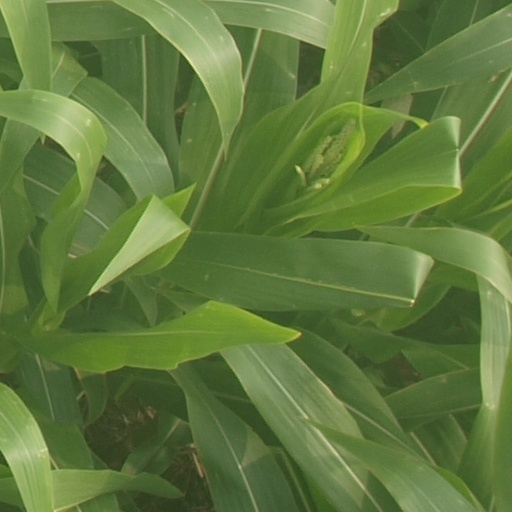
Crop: maize; corn